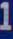
Number: 1